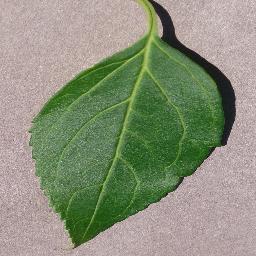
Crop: cherry
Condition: (including_sour)_healthy